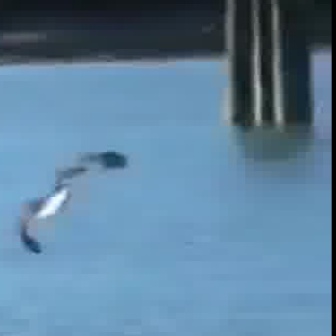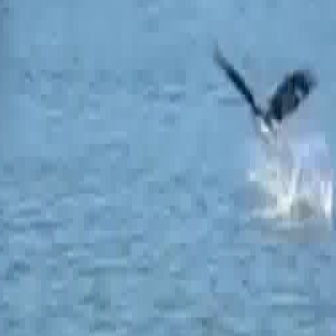
  Please identify the target specified by the bounding box [15,147,124,256] in the first image and locate it in the second image. Return the coordinates in [x_min,y_min,x_max,y_max] format.
Answer: [208,38,315,145]